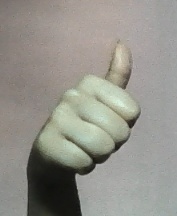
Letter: aleff